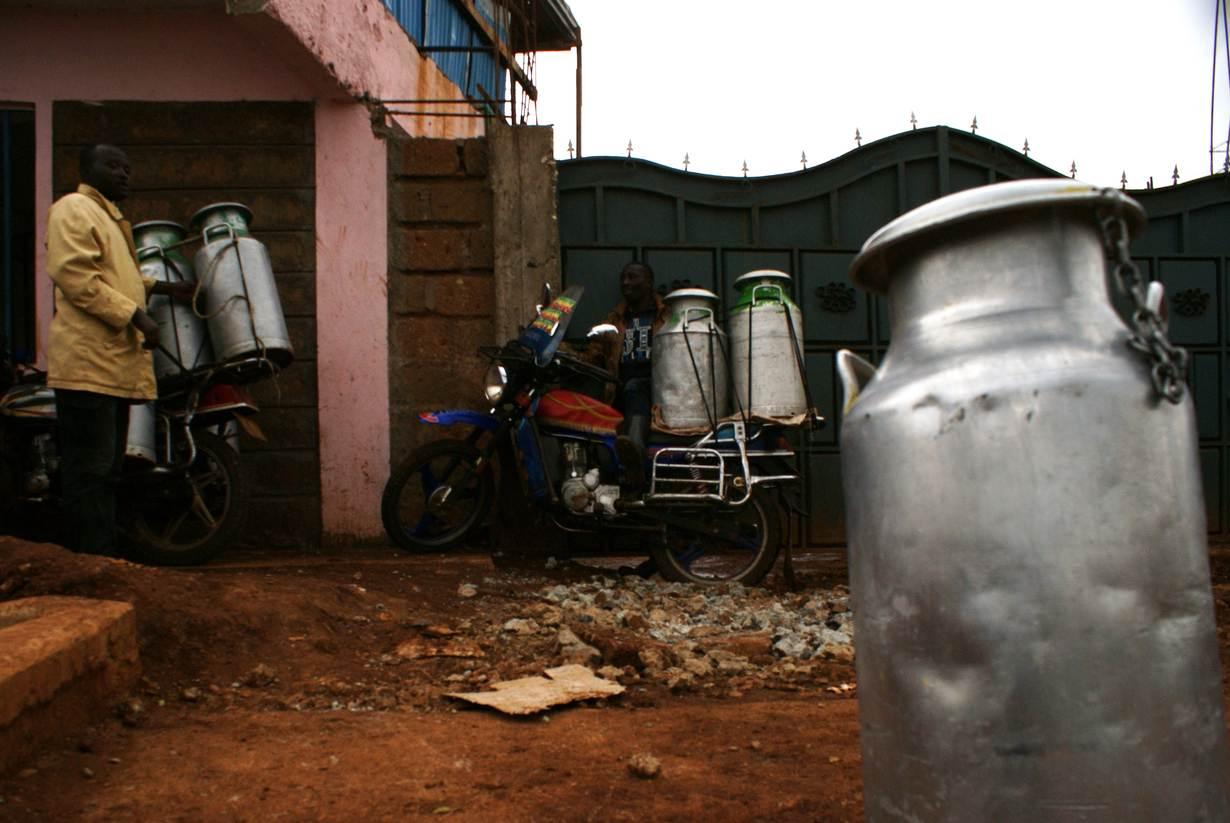
Magari mawili ya mizigo yamepakia mitungi mikubwa ya chuma ya maziwa karibu na lango la kijani, la jengo lenye ukuta wa waridi, njia ya udongo iliyojaa mawe na taka ndogo inaonyesha mazingira ya kijijini. Au kituo cha ukusanyaji wa maziwa.